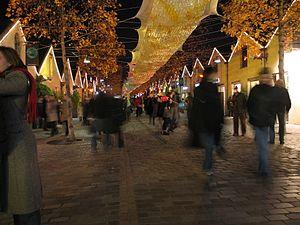
Paris (Île-de-France, France)